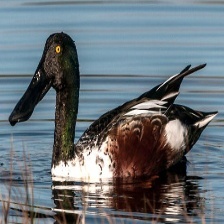
Species: NORTHERN SHOVELER
Scientific name: SPATULA CLYPEATA
ImageNet parent category: drake